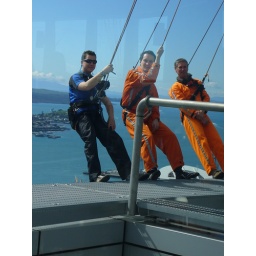
walking around the sky tower